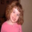
Label: girl